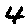
Label: 4